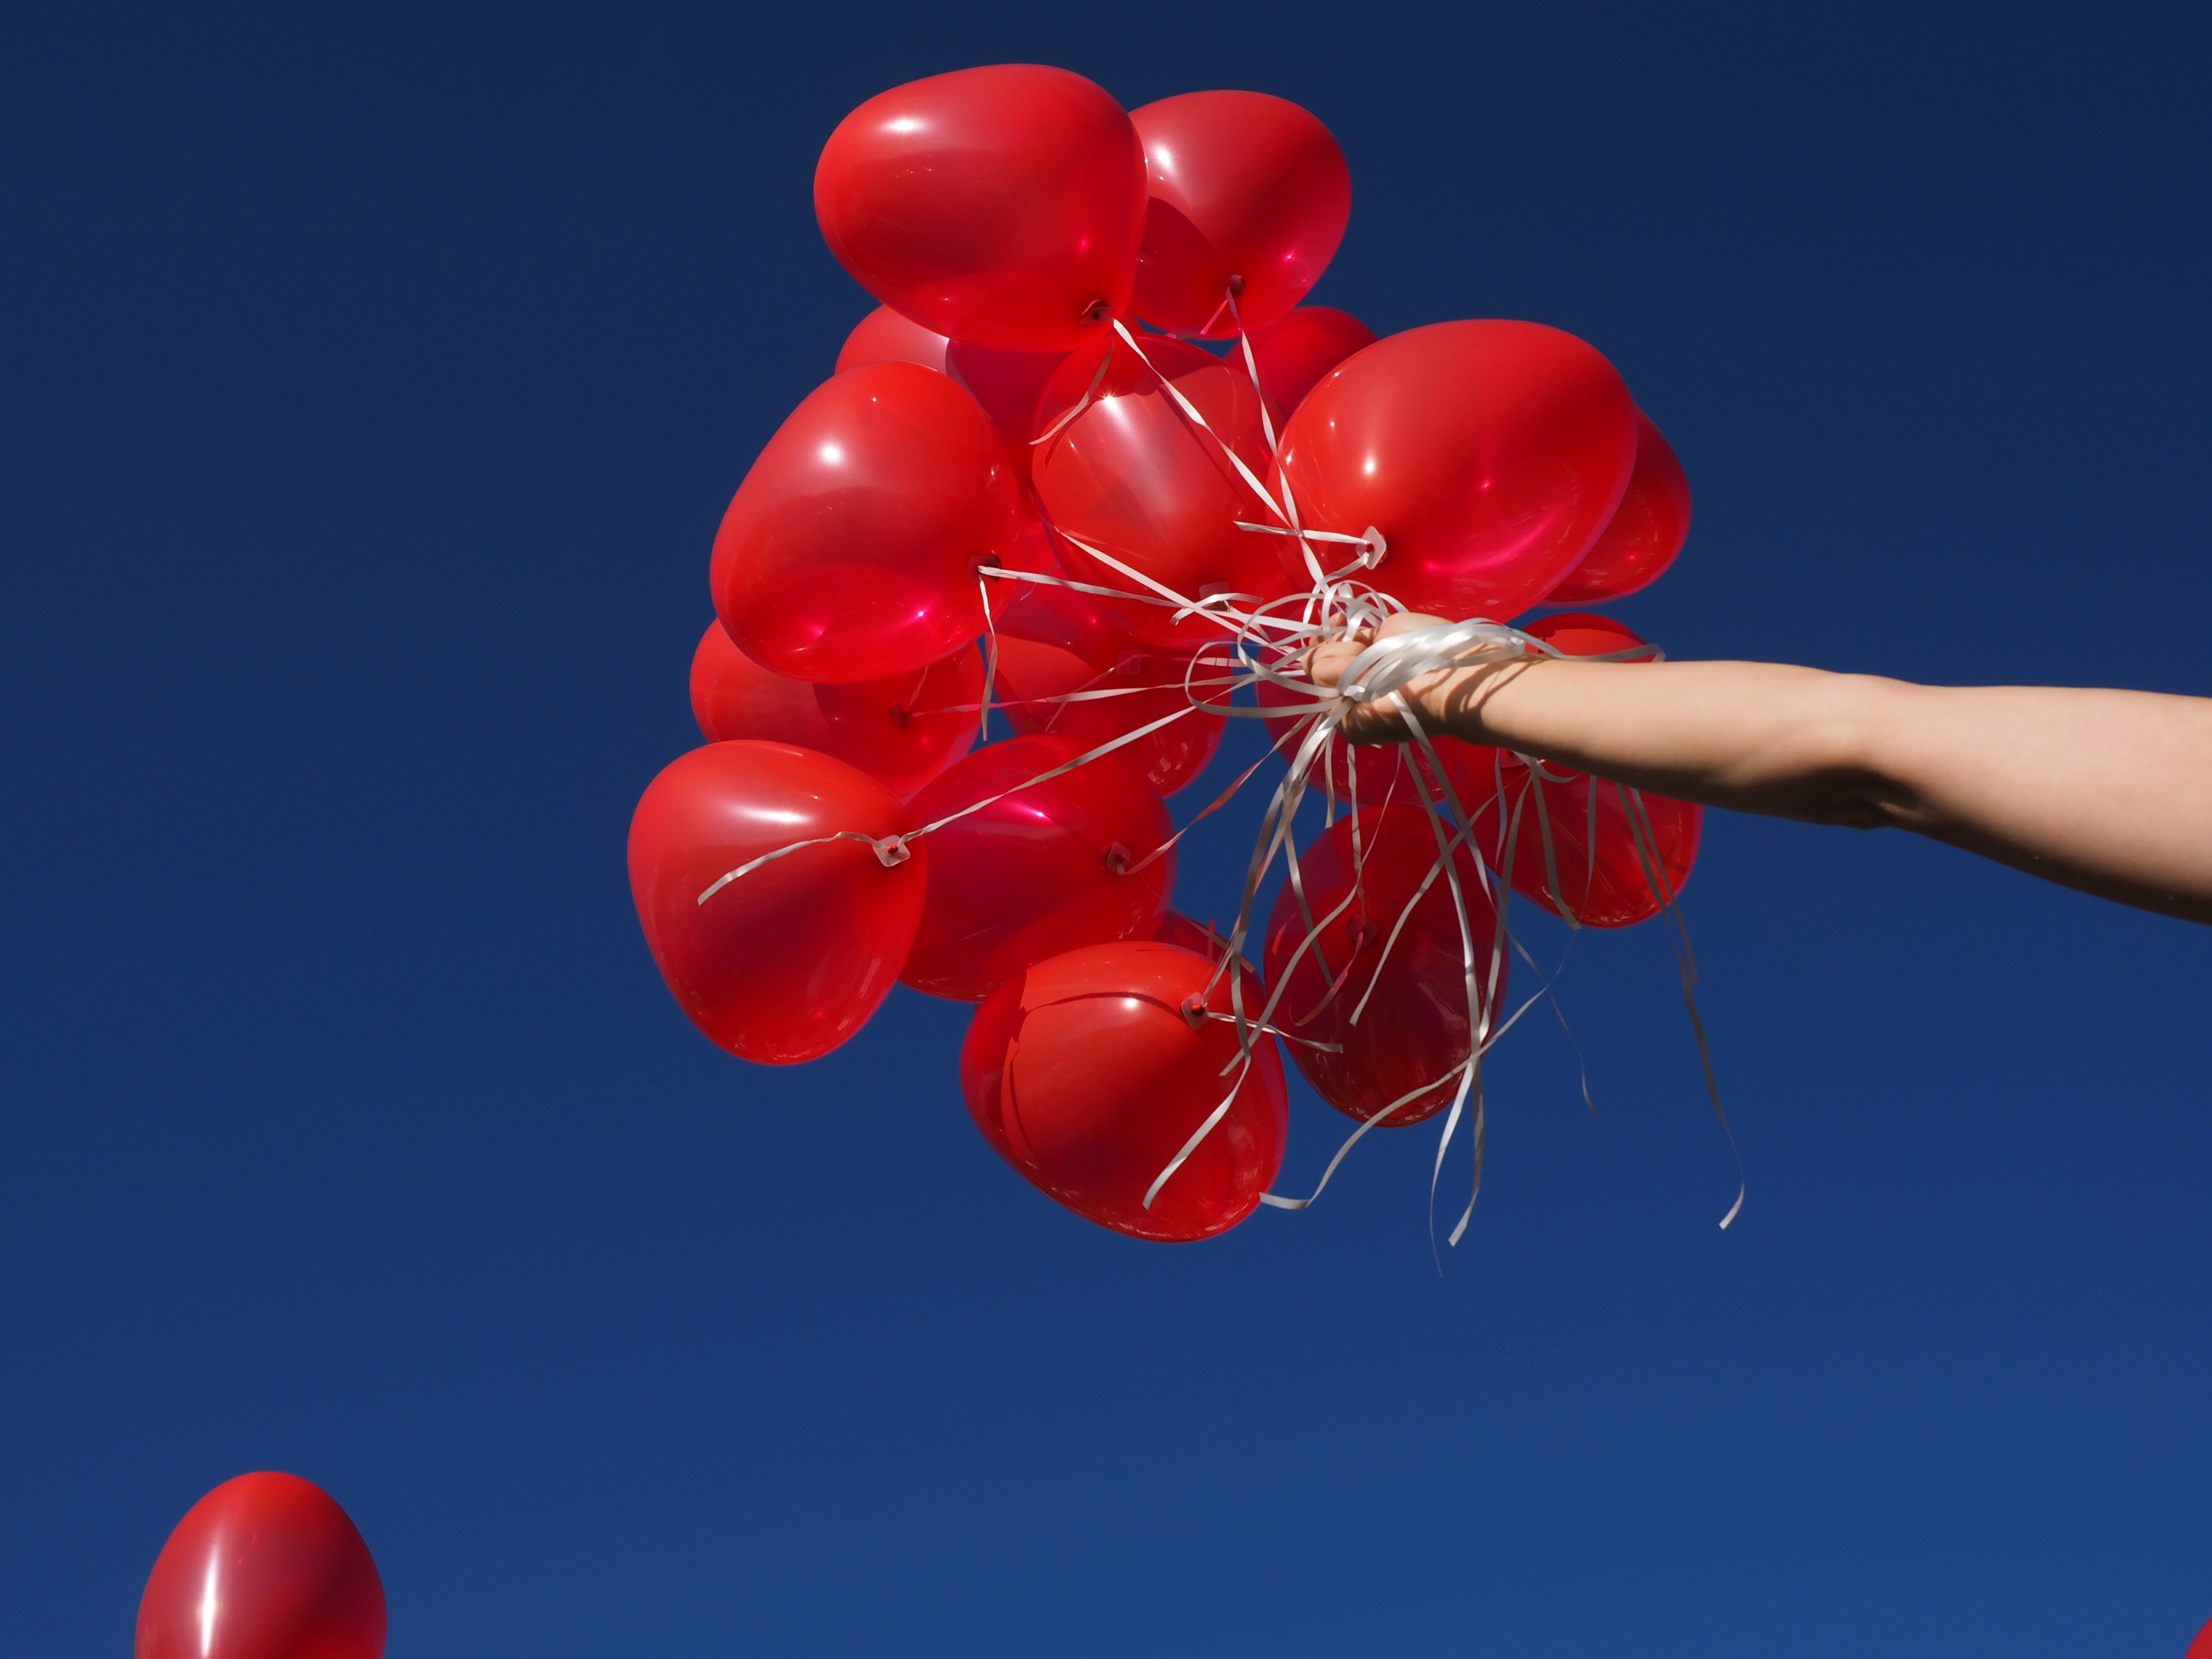
hand, flower, petal, balloon, fly, love, heart, red, romance, romantic, arm, wedding, toy, wedding day, heart shaped, illustration, relationship, balloons, rise, congratulations, upgrade, detention, congratulation